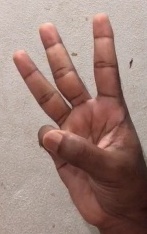
ASL sign: W